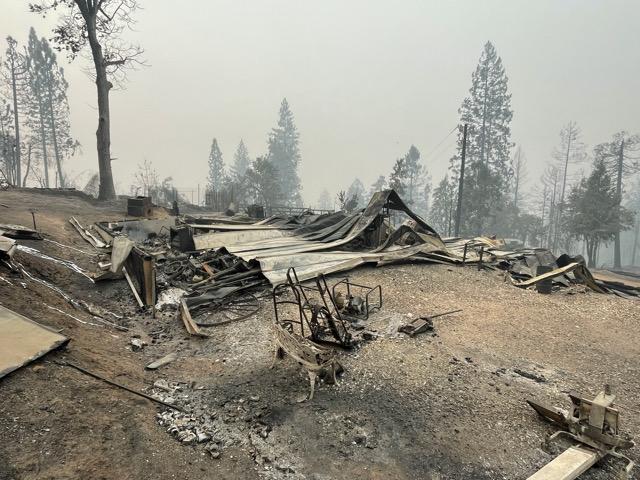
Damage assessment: destroyed